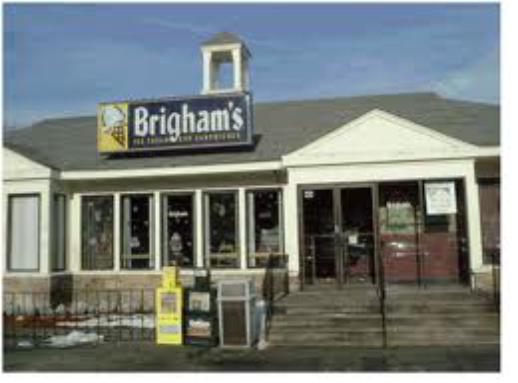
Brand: Brigham's Ice Cream
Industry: Food